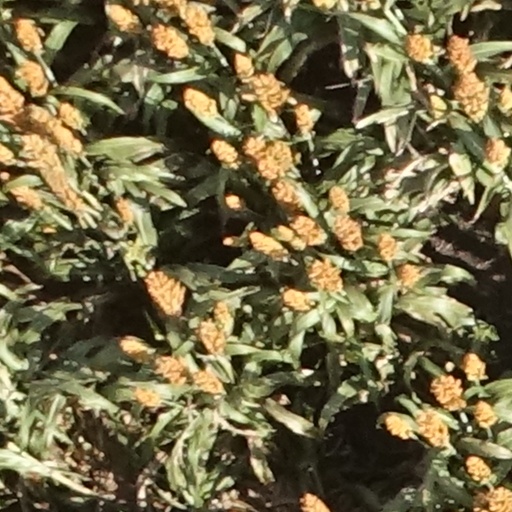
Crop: sorghum